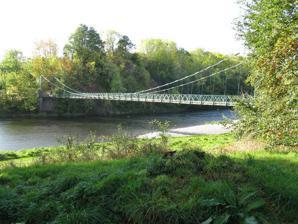
Building: Dryburgh Suspension Bridge
Country: United Kingdom
Year built: 1872
Bridge Dryburgh Suspension Bridge Coordinates 55°34′51″N 2°39′15″W / 55.580712°N 2.65418°W / 55.580712; -2.65418 Crosses River Tweed Location Dryburgh Suspension Bridge Dryburgh Suspension Bridge is a suspension bridge erected near Dryburgh Abbey , Scottish Borders . History The footbridge across the River Tweed was erected in 1872 with a gift intended to allow the Dryburgh villagers to worship at the churches in St. Boswells (part of a ribbon of settlements including Newtown St. Boswells ). An earlier bridge nearby, the Dryburgh Abbey Bridge , collapsed in 1818. Design It is a relatively simple design with only one suspended span. References